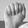
ASL letter: A